The Mall at Sierra Vista

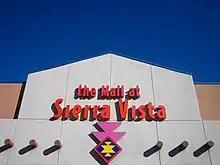
The mall at Sierra Vista

The Mall at Sierra Vista is an indoor shopping center in Sierra Vista, Arizona, United States owned and managed by Kohan Retail Investment Group. It was constructed during the late 1990s. Sierra Vista was one of the fastest-growing communities in Arizona and the major population center for southeastern Arizona. The developers had hoped to market to the growing community, which had no other malls. It was the first major mall to be built in southeastern Arizona, with of retail space.